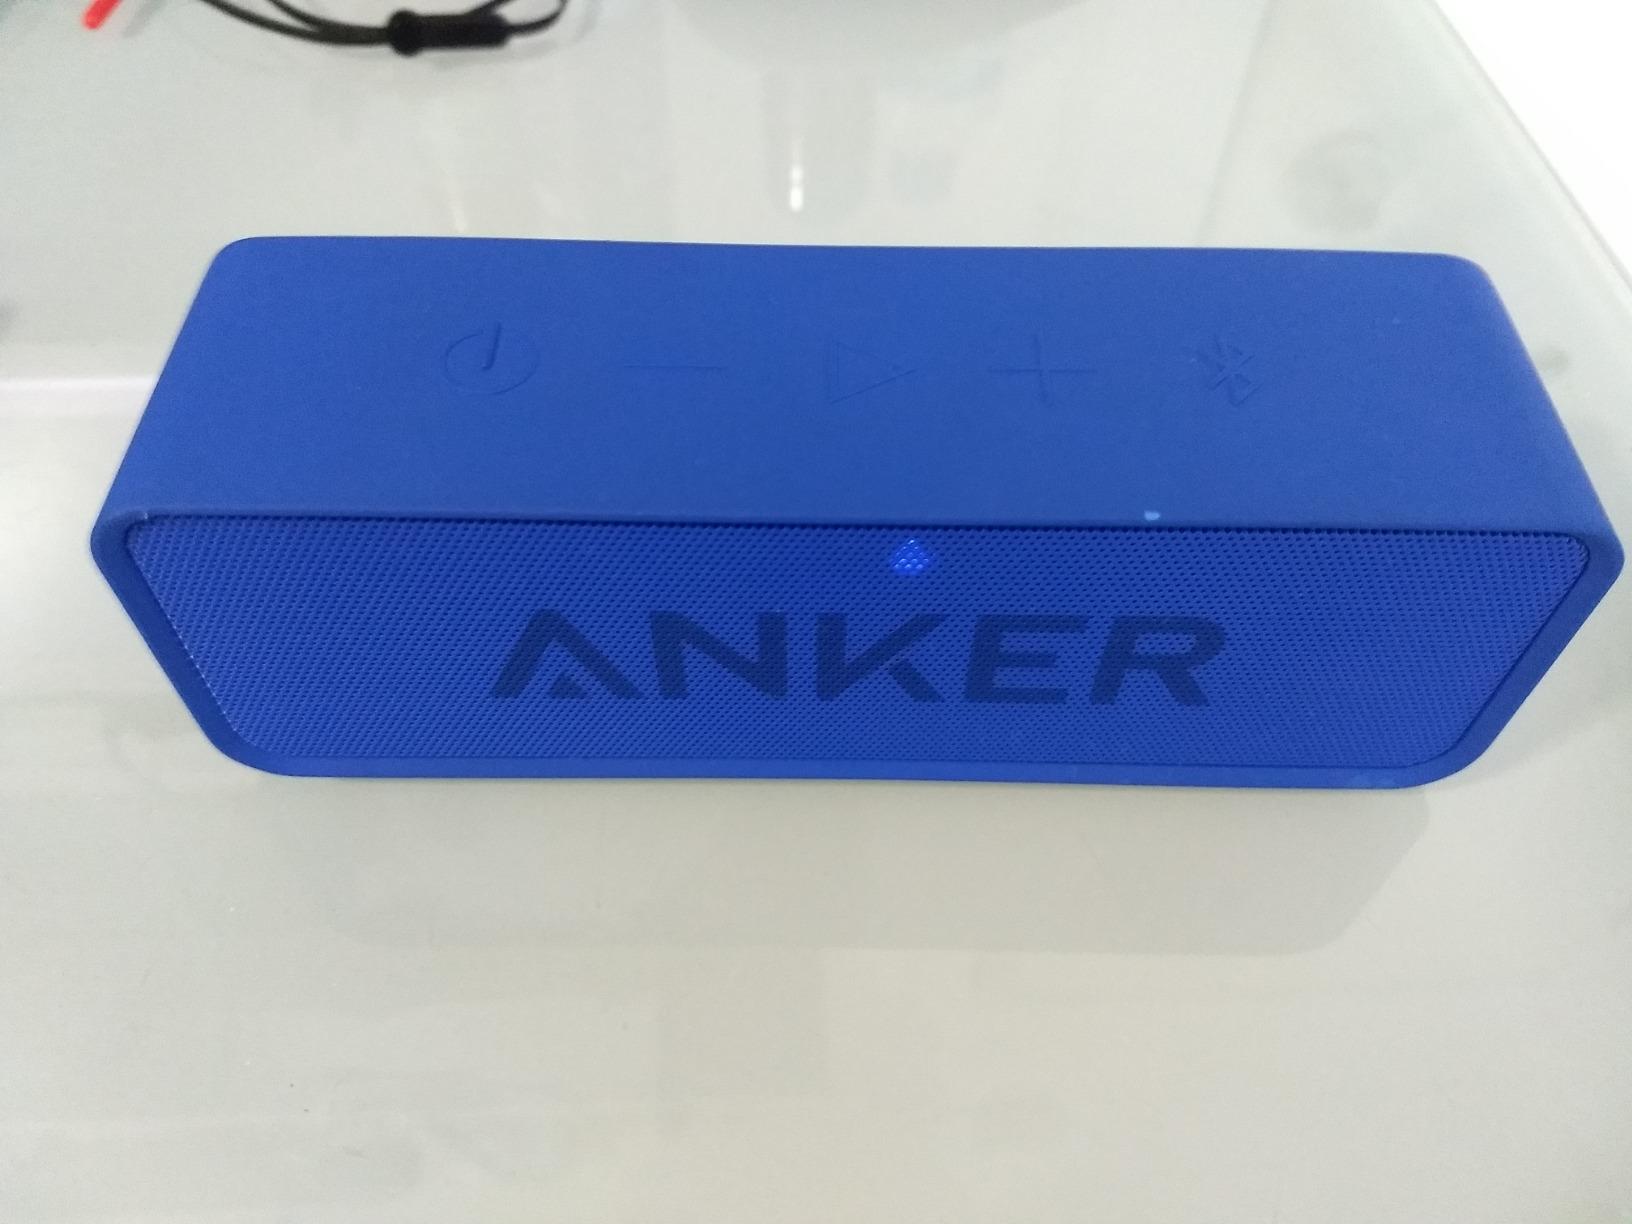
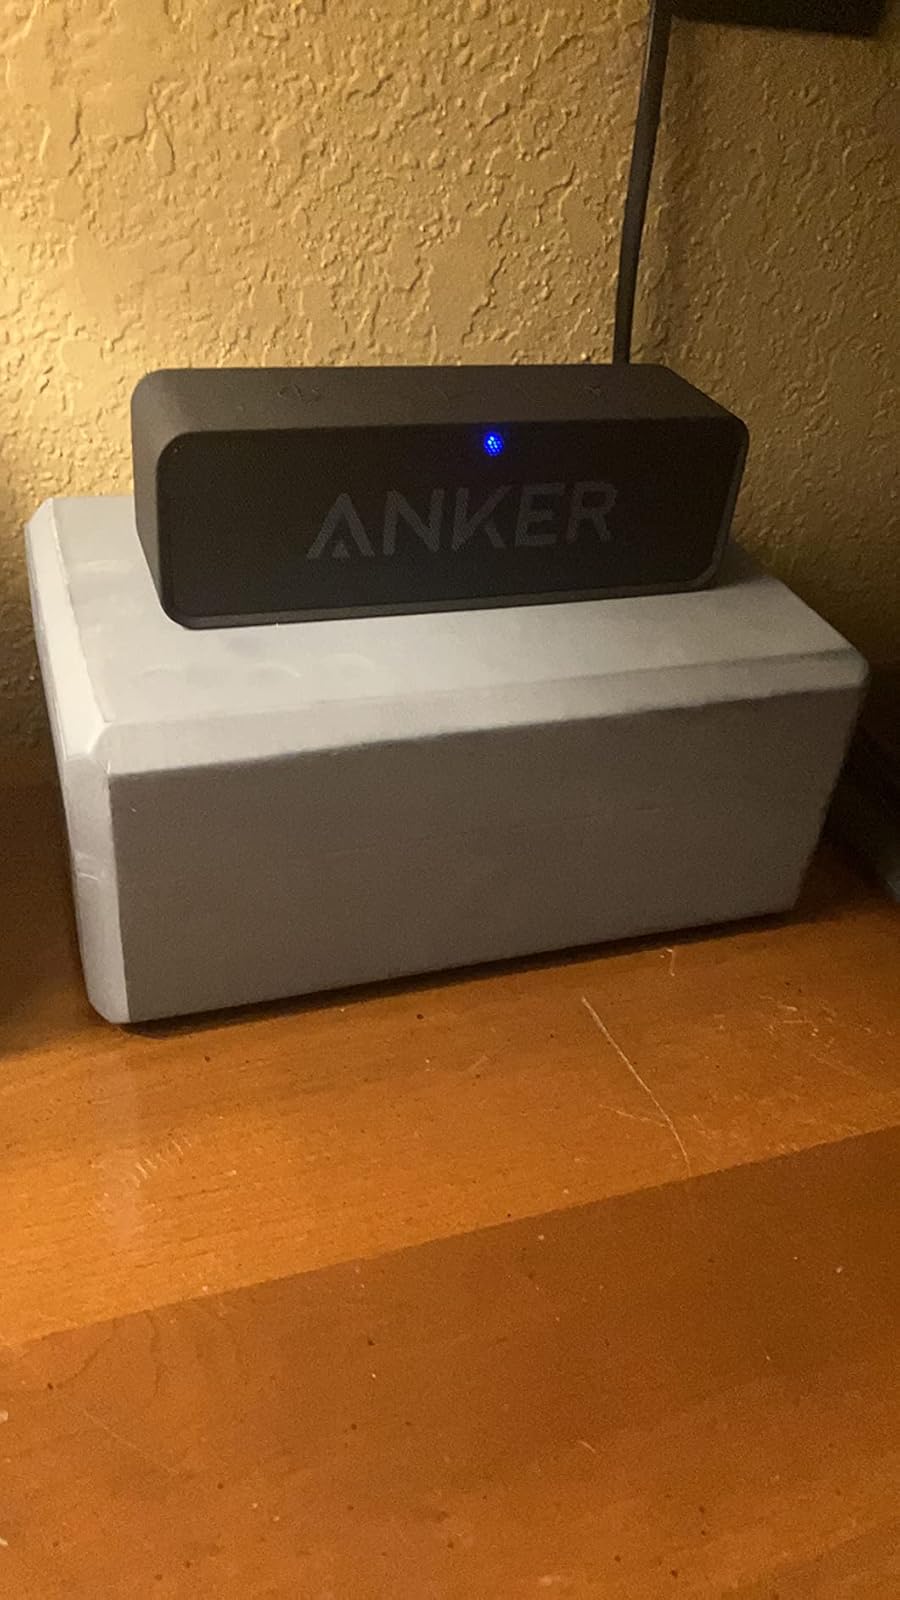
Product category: speaker
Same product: no